Niemann–Pick disease

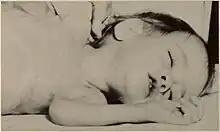
Child with Niemann–Pick disease

Niemann–Pick disease (NP), also known as acid sphingomyelinase deficiency, is a group of rare genetic diseases of varying severity. These are inherited metabolic disorders in which sphingomyelin accumulates in lysosomes in cells of many organs. NP types A, A/B, and B are caused by mutations in the "SMPD1" gene, which causes a deficiency of an acid sphingomyelinase (ASM). NP type C is now considered a separate disease, as "SMPD1" is not involved, and there is no deficiency in ASM.